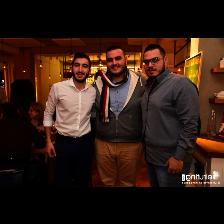
Label: Human